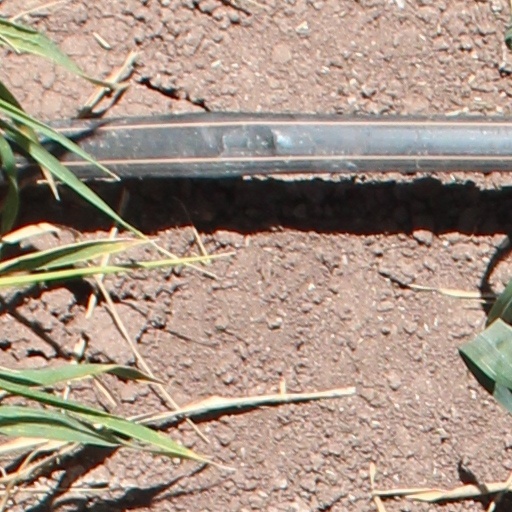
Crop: wheat